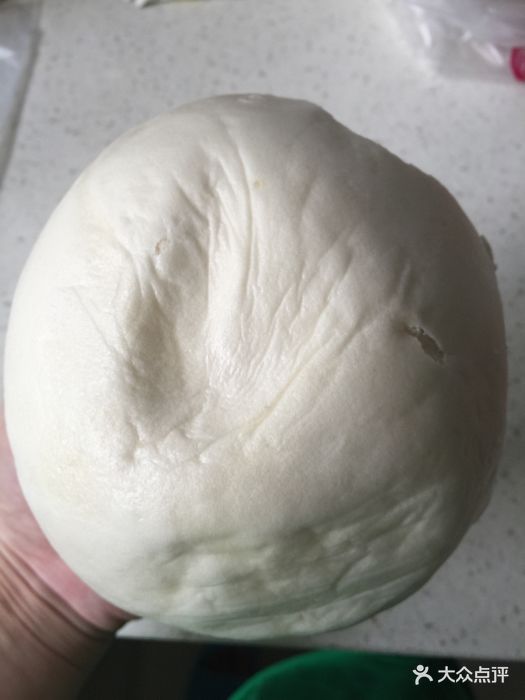
Label: trash